Coleen Sterritt

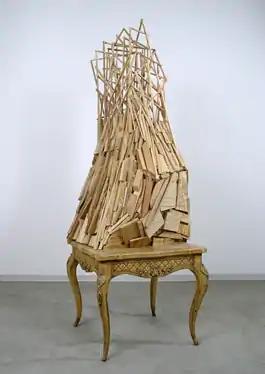
Coleen Sterritt, "Diagramme de Navigation de Mon Coeur", wood, found furniture, graphite, adhesive 84" x 32" x 33", 2005.

Sterritt first gained notice for tripodal, hut-like structures made of industrial and natural materials, such as yucca stalk legs, upon which she balanced river rocks (e.g., Loose Shorts, 1978). Over the next decade, critics such as Joan Hugo and Peter Frank suggest her formal vocabulary and command of materials grew, her forms evolving to include stick-impaled, tar-covered pyramidal forms, and later, vessel-like biomorphic forms sprouting appendages. They described works such as "Noche a Noche" (1981) or "O.W.W.I.H." (1984) as "ominous, yet vulnerable," "fascinating and terrifying"—alien plants or creatures, whose assertive physicality (mandible, tooth, thorn, and quill-like forms) evoked both allure and aggression. Several writers trace that ambiguity to seemingly incompatible impulses: a "strangely primal, poetic urge" to infuse her economical formal language with the energy of totemic ritual and mystery, a contemporary, punk-like angst, and an eccentric, postmodern humor.